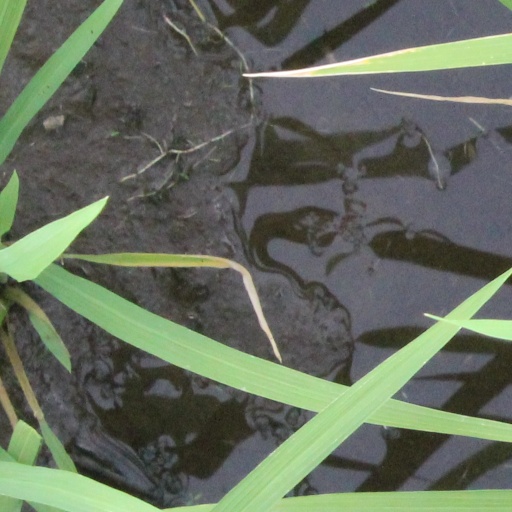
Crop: rice